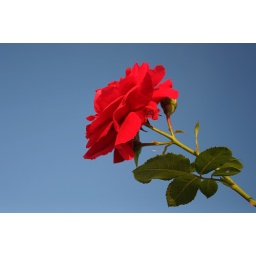
a rose for all my female flickr friends and contacts ;-) (shot in my garden, of course)